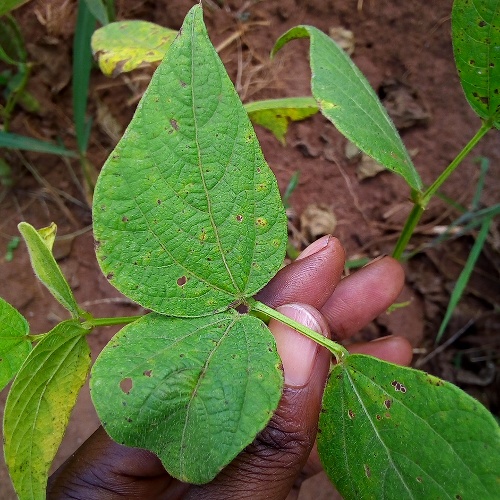
Leaf condition: bean_rust